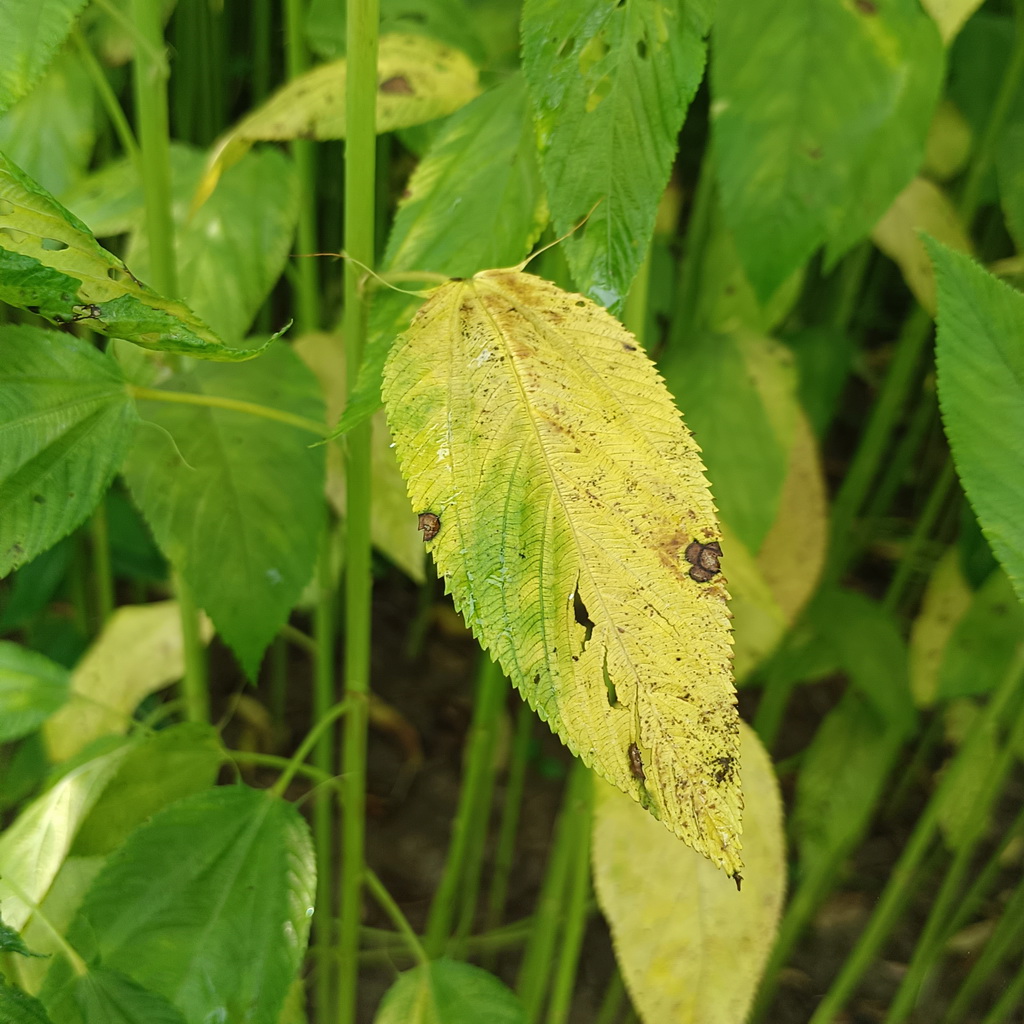
Label: Mosaic